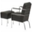
Label: chair